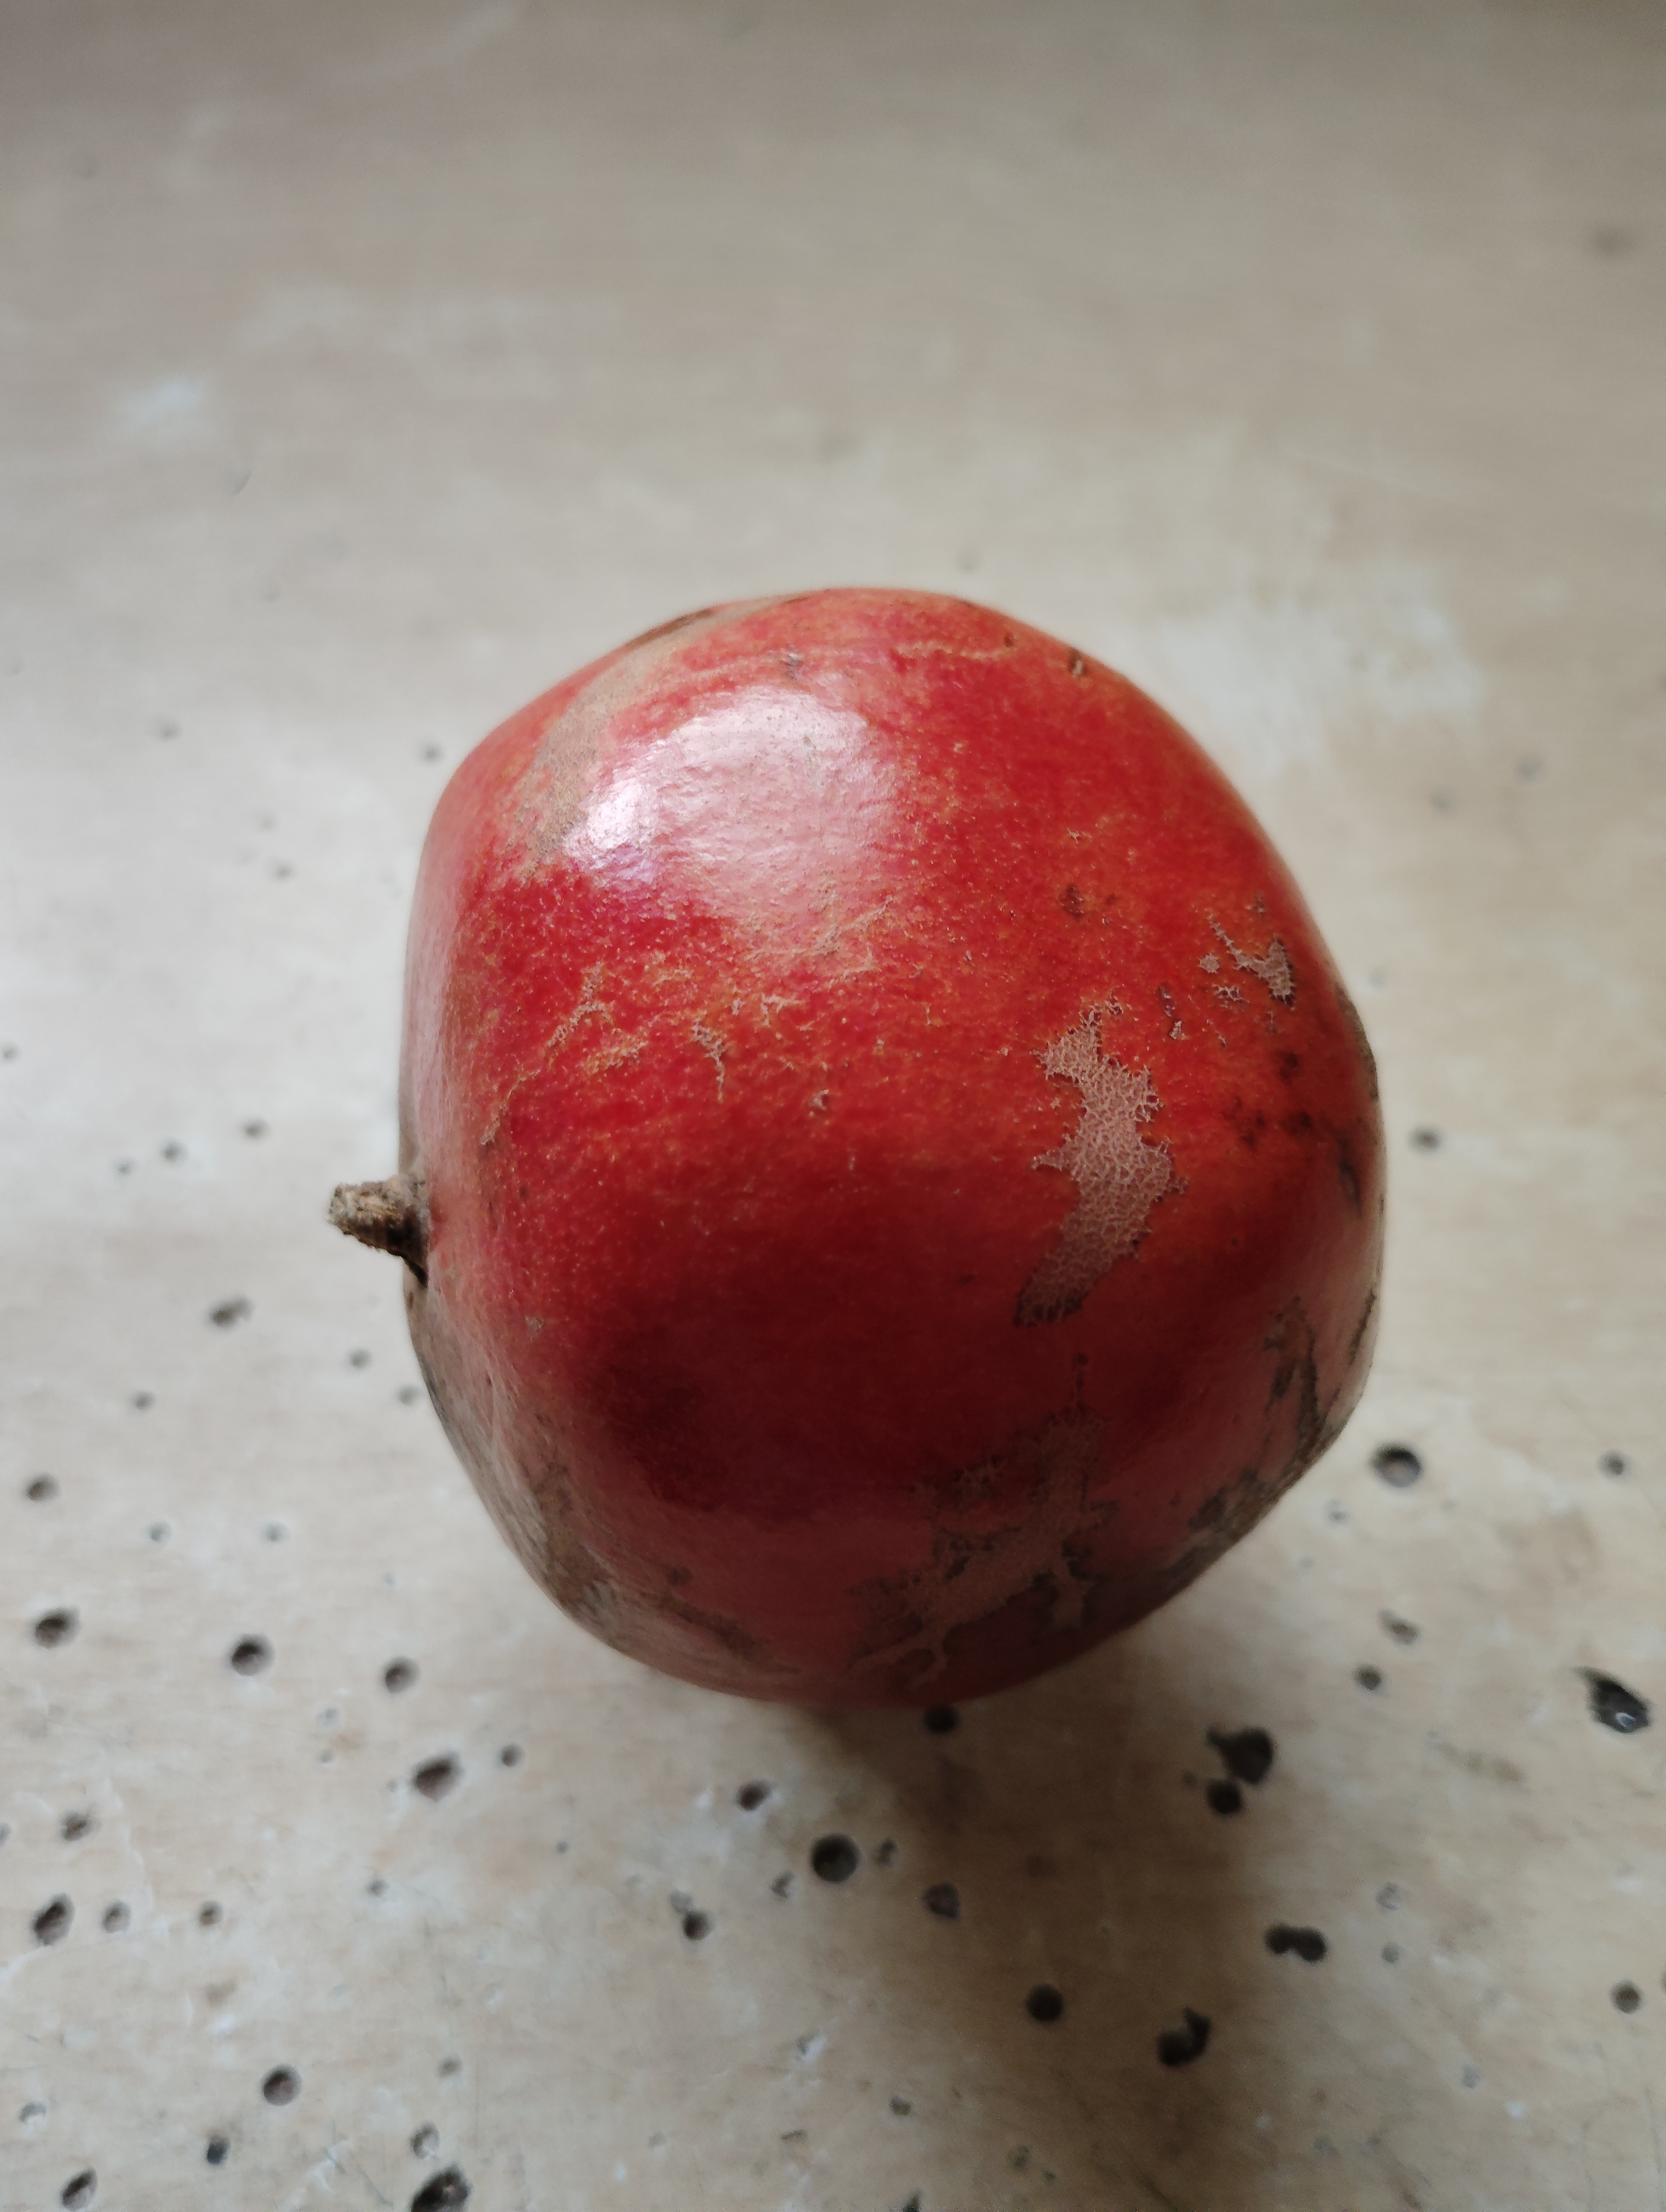
Label: No Defect